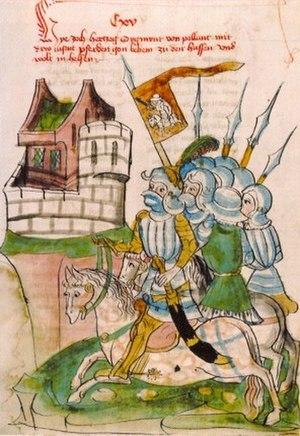
Les ordres militaires sont des ordres religieux chrétiens dédiés à la protection armée de la religion. Ils sont constitués au Moyen Âge dans le contexte de la guerre sainte motivé par les croisades et la Reconquista.
Sigismond Korybutovic, né probablement à Novhorod-Siverskyï vers 1395 et mort en 1435 près de Pabaiskas, était duc de Lituanie. Il est notamment connu par son rôle lors des croisades contre les hussites, pendant lesquelles il assure le commandement de l'armée hussite et devient gouverneur de Bohême.